The World at Her Feet

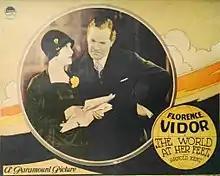
Lobby card

The World at Her Feet is a 1927 American silent film comedy directed by Luther Reed and starring Florence Vidor. It was produced by the Paramount Lasky Corporation.